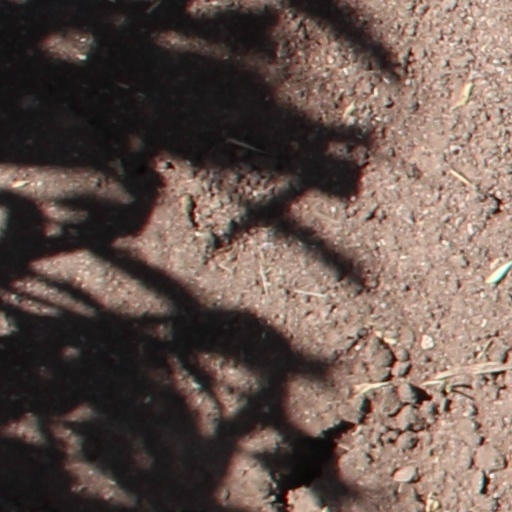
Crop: wheat